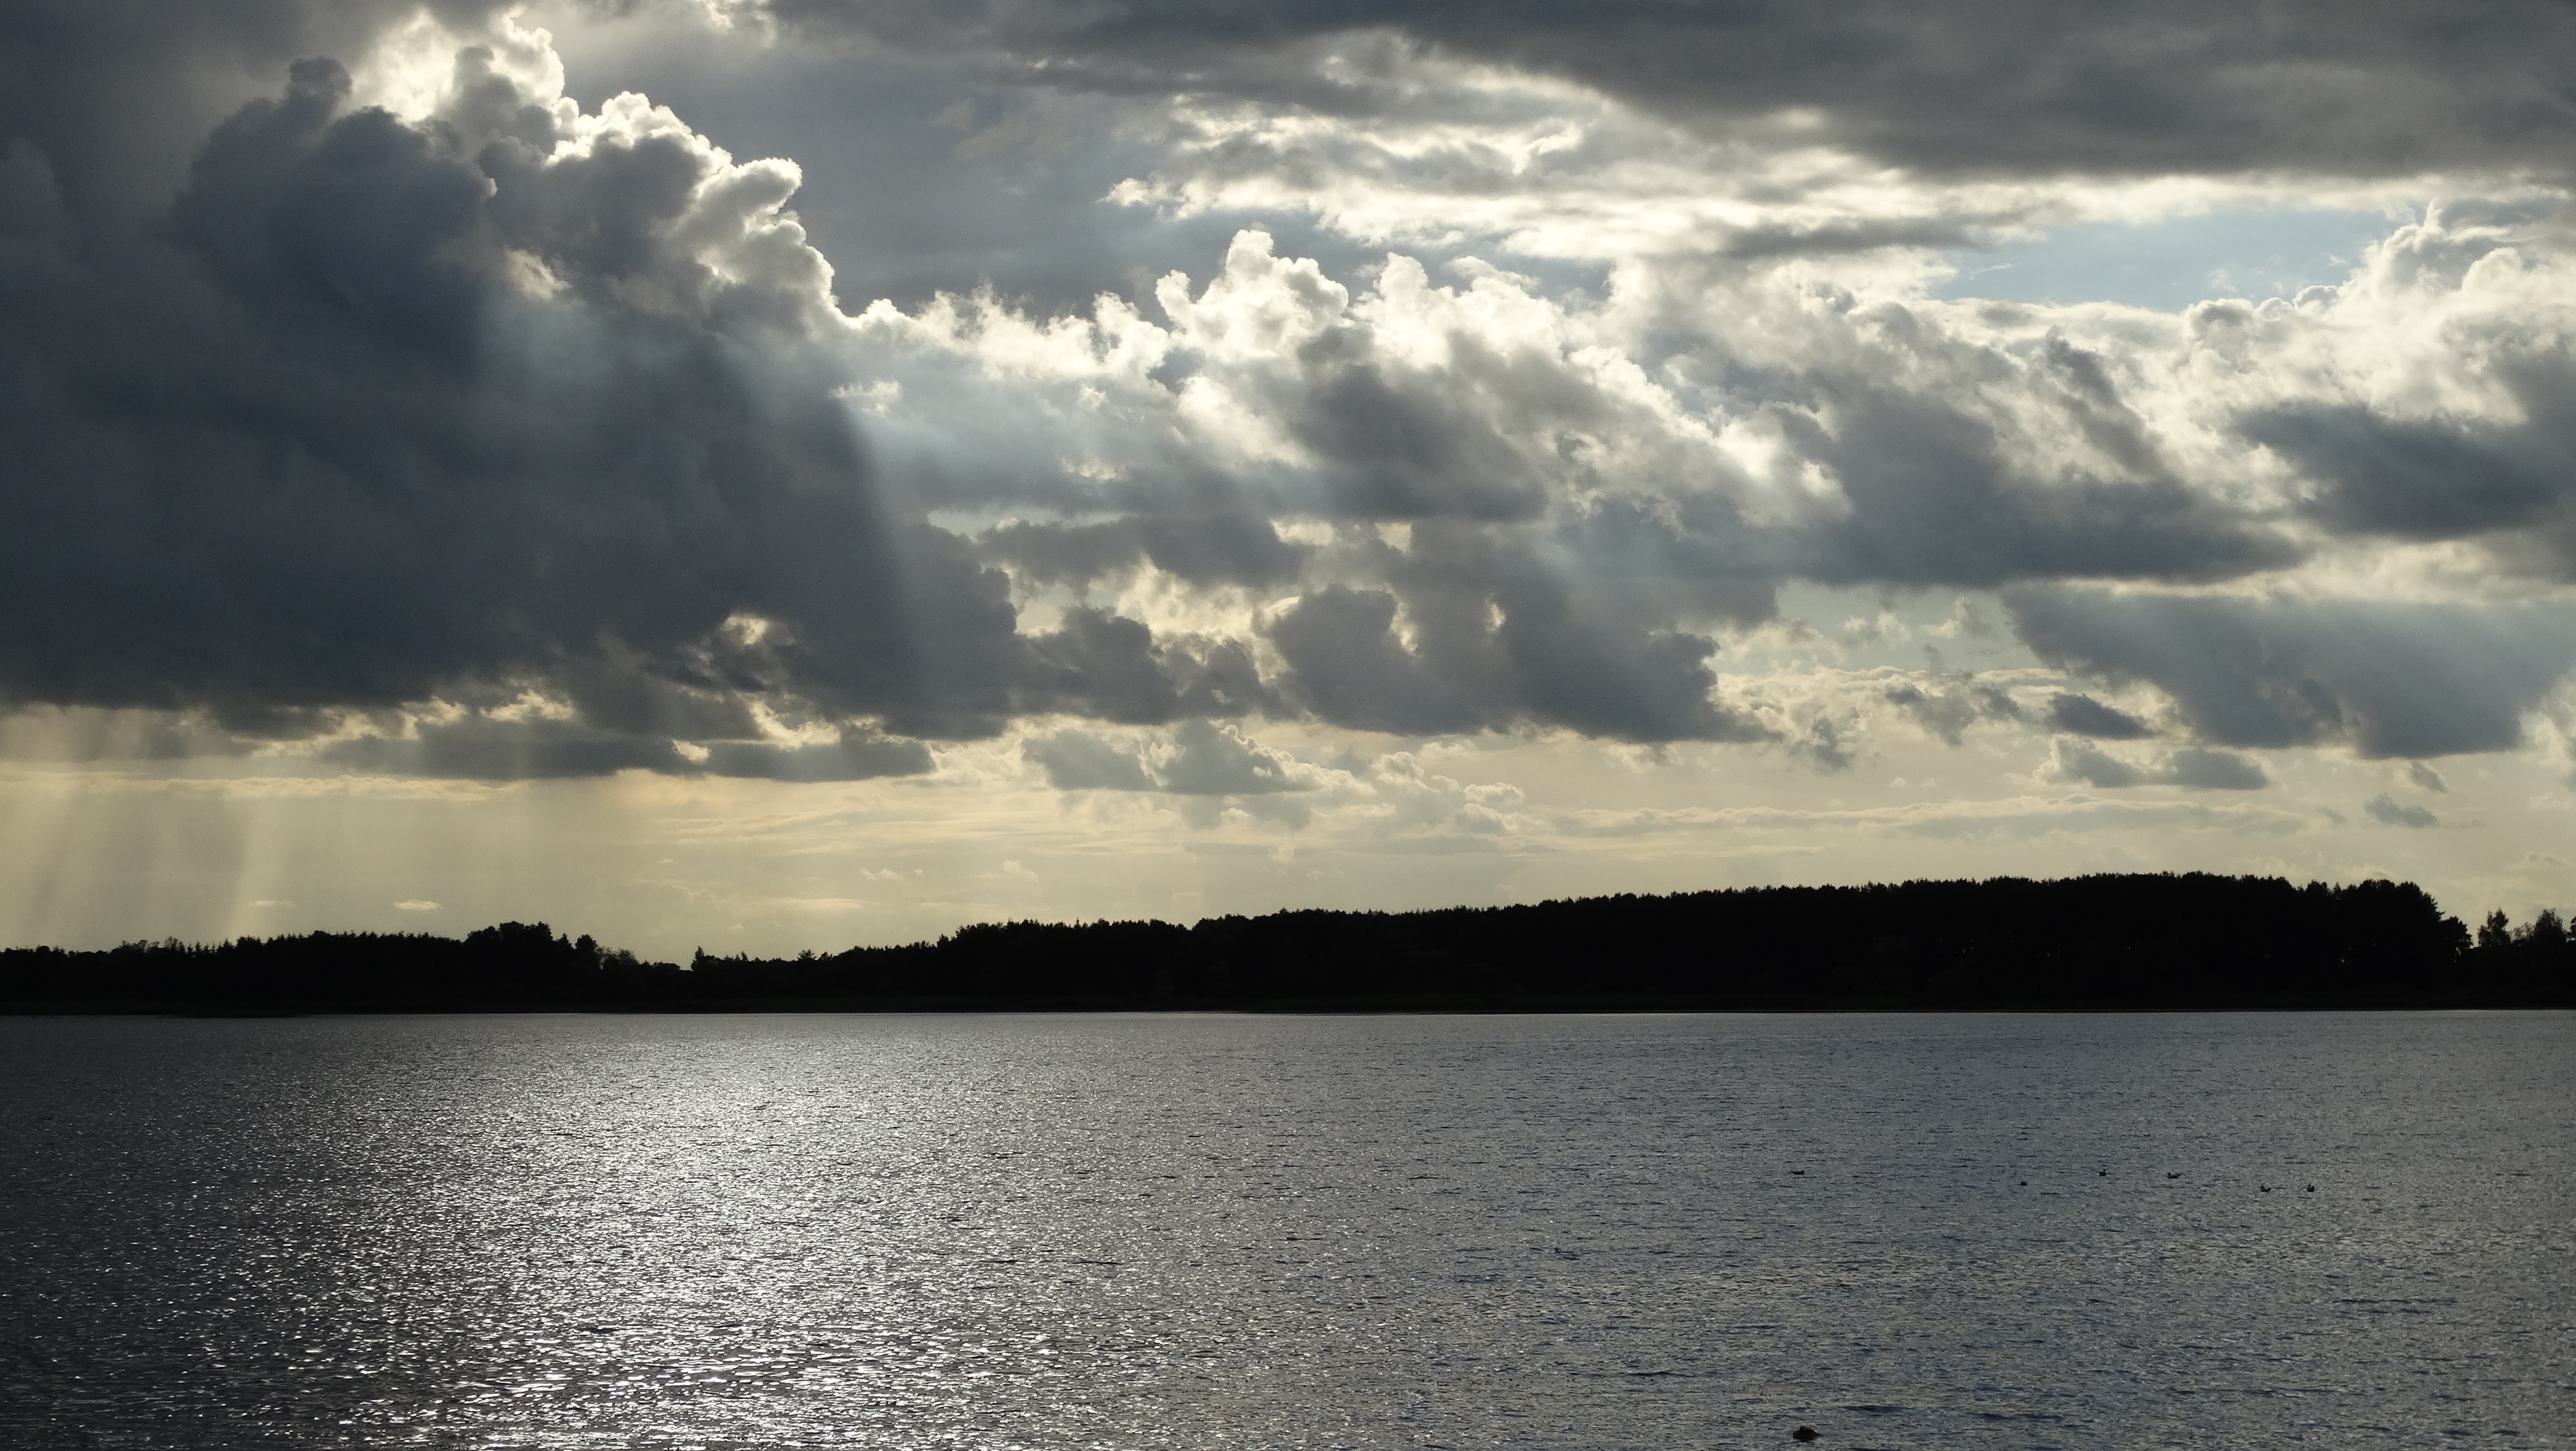
sea, ocean, horizon, cloud, sky, sun, sunset, sunlight, morning, lake, dawn, dusk, evening, reflection, loch, meteorological phenomenon